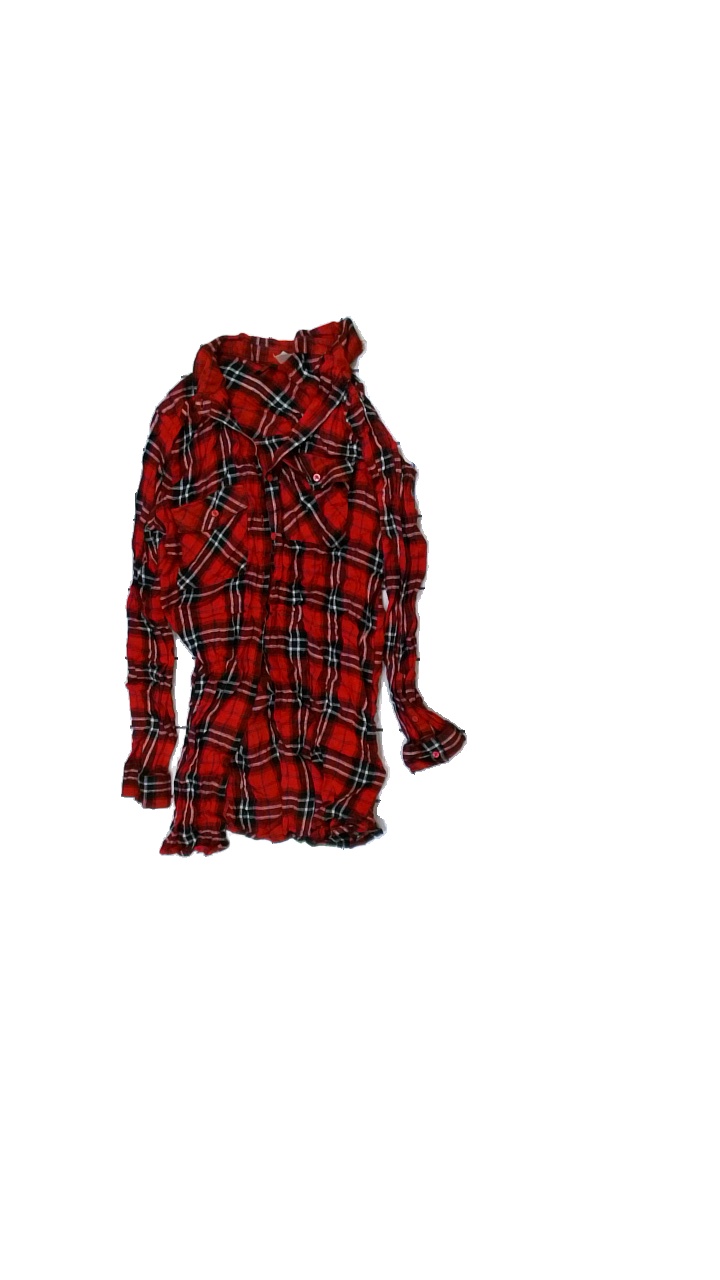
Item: Shirt (Ladies)
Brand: H&m
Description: rutig skjorta
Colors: Red, Black, Blue
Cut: Regular
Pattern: Checkered print
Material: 100% viskos
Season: All
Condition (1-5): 3
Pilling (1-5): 3
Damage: hål
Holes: Minor
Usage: Export
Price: <50